Đại Việt–Lan Xang War (1479–1484)

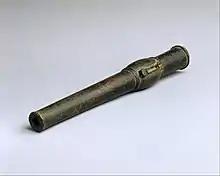
Ming Chinese hand cannon ("Chong"), dated 1424. Length 35.7cm, caliber 15mm, weight 2.2736 kg.

Vietnamese expeditions in the 1430s and 1440s were characteristically attempts to hold down active groups of Tai in the scattered valleys west of Vietnamese territory. By the 1460s, the Lê dynasty, in connection with nearby Tai chieftains, had been able to establish a series of stable positions from north to south, from the Black river down to Xieng Khouang along the western frontier of Đại Việt. By the time Lê Thánh Tông invaded, there would have been a vague sense of a maze of mountain valleys, with the major threat of Lan Xang beyond them. Vietnamese maps were of little help as they did not extend far into the mountains. Tactically, Đại Việt had veteran generals from fringe areas of the Tai world and had fought in various nearby valleys over decades. Their knowledge of the nearby terrain, as well as of the general ecological pattern, would have been of significant use in battlefield decisions throughout Tai territory.